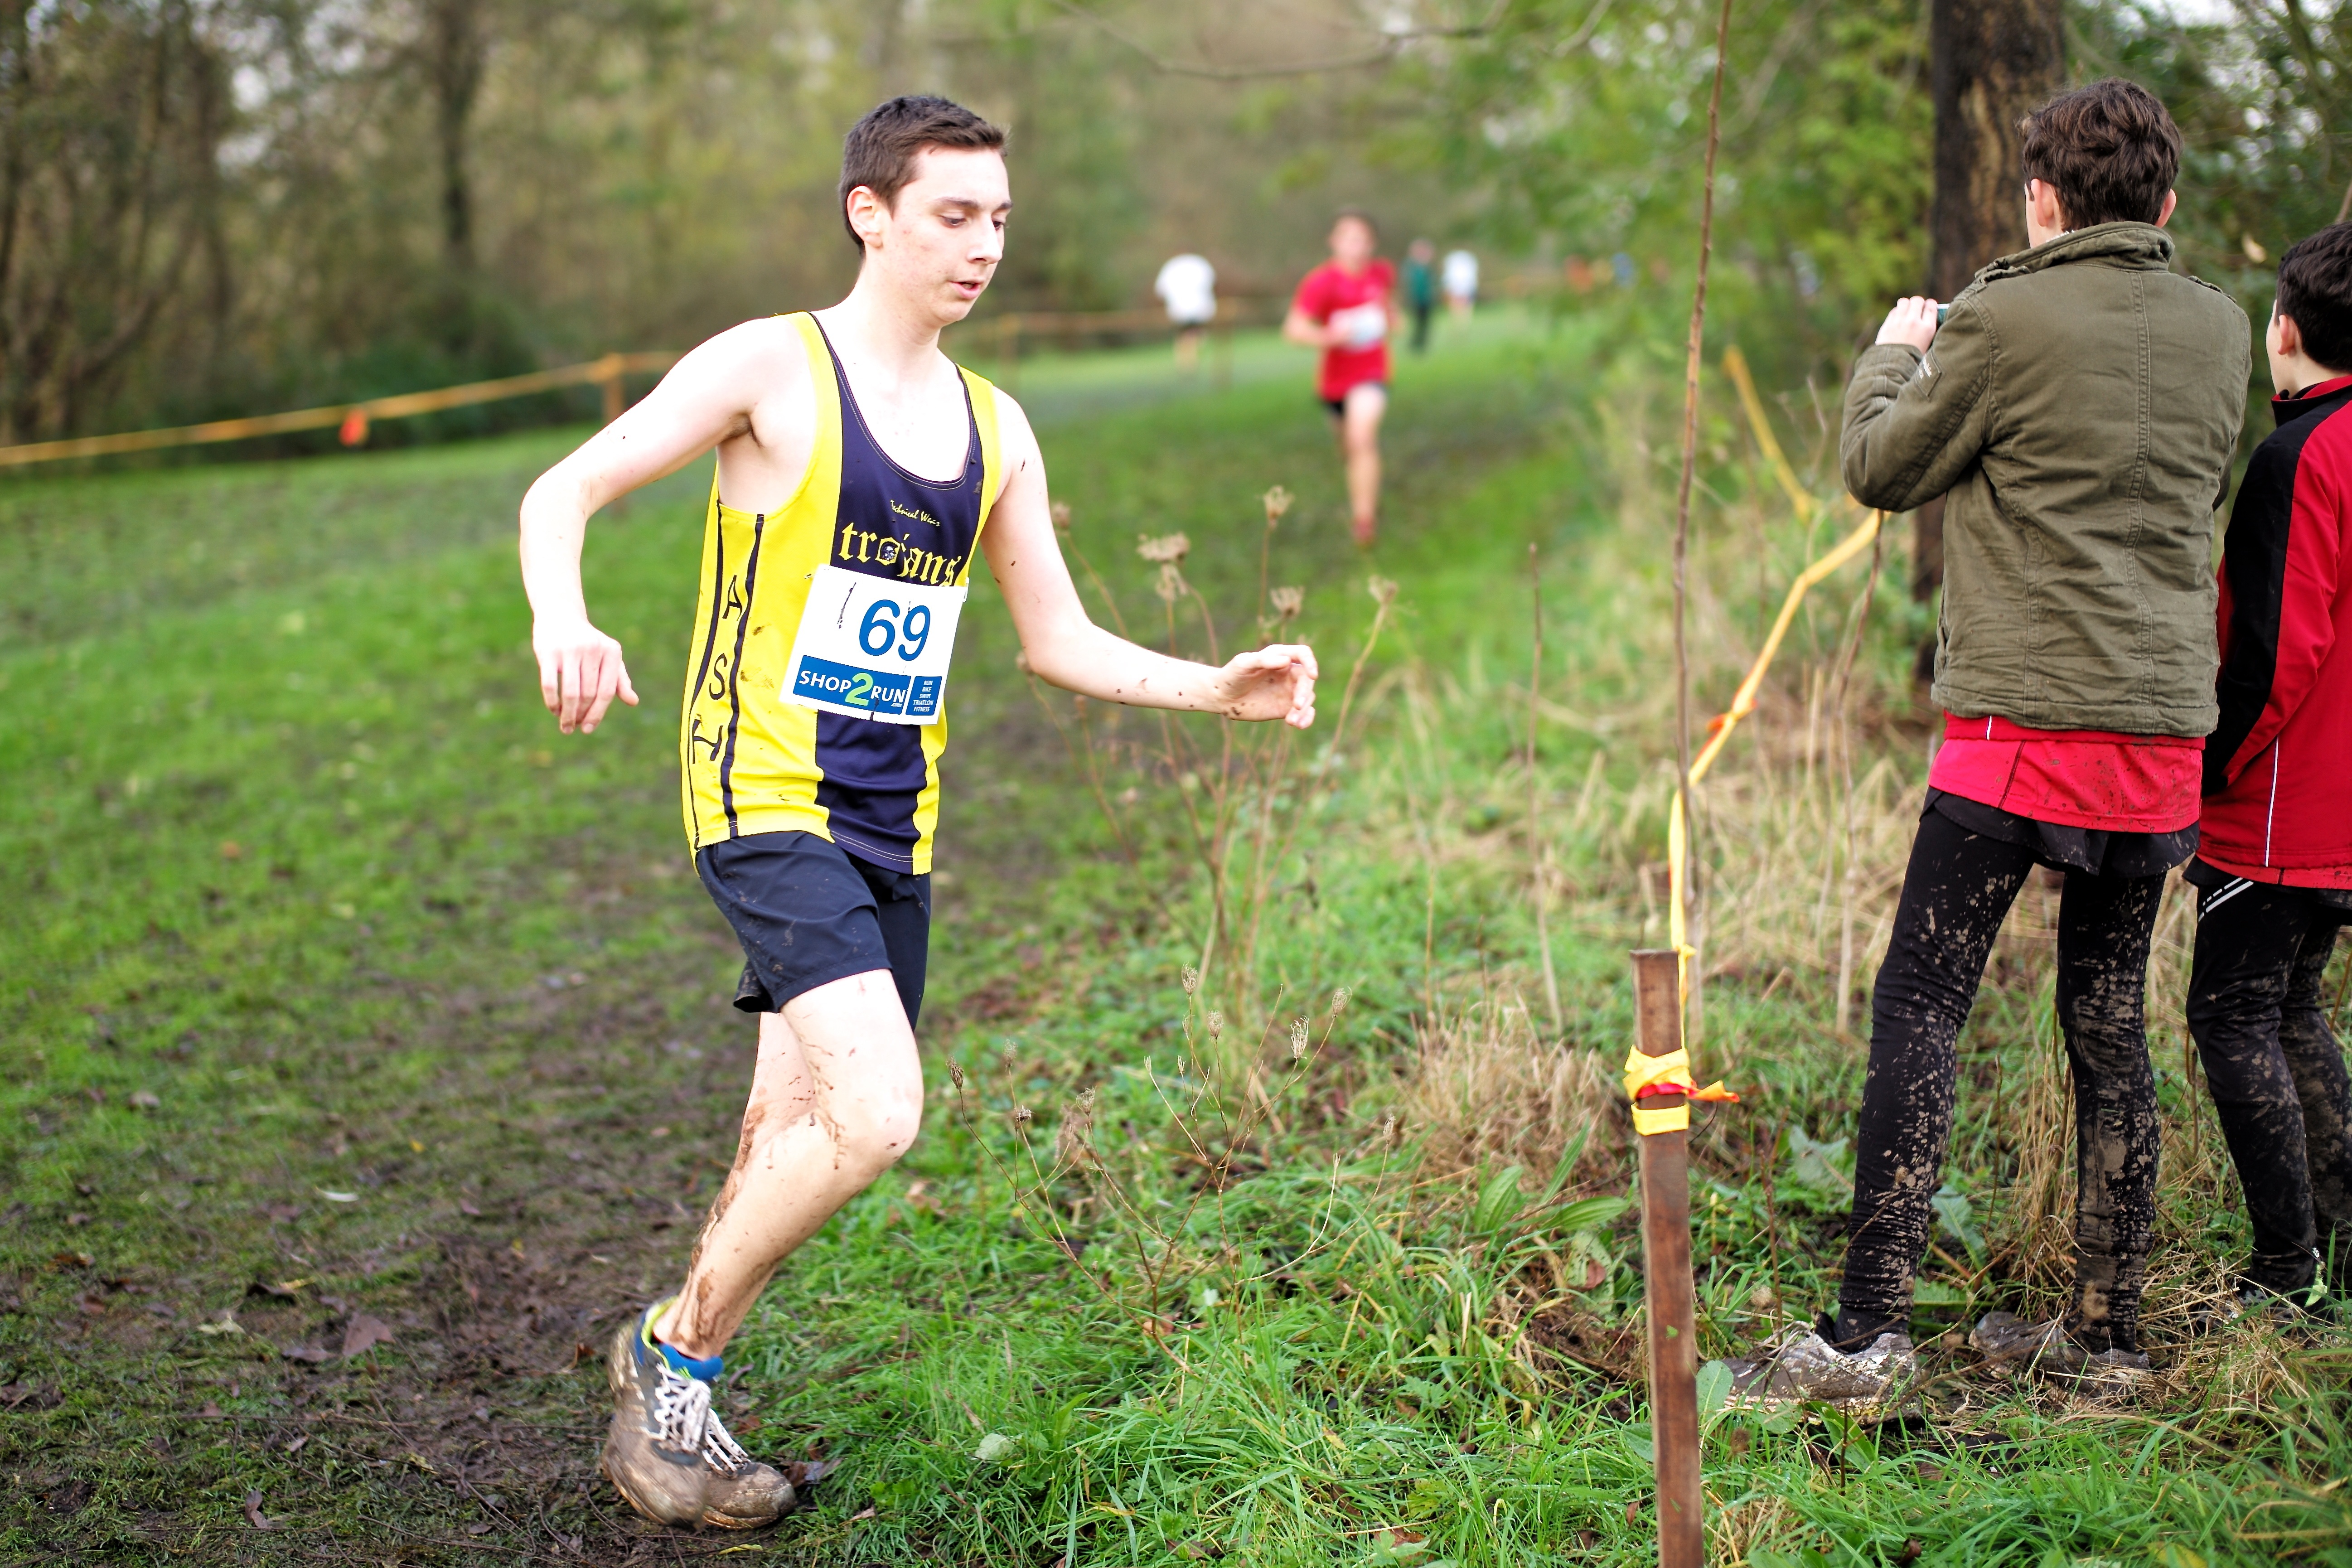
person, trail, running, recreation, race, sports, endurance, athletics, physical exercise, outdoor recreation, human action, individual sports, endurance sports, ultramarathon, duathlon, cross country running, cross country cycling